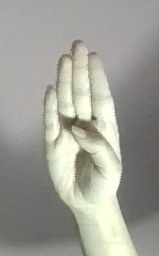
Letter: kaaf